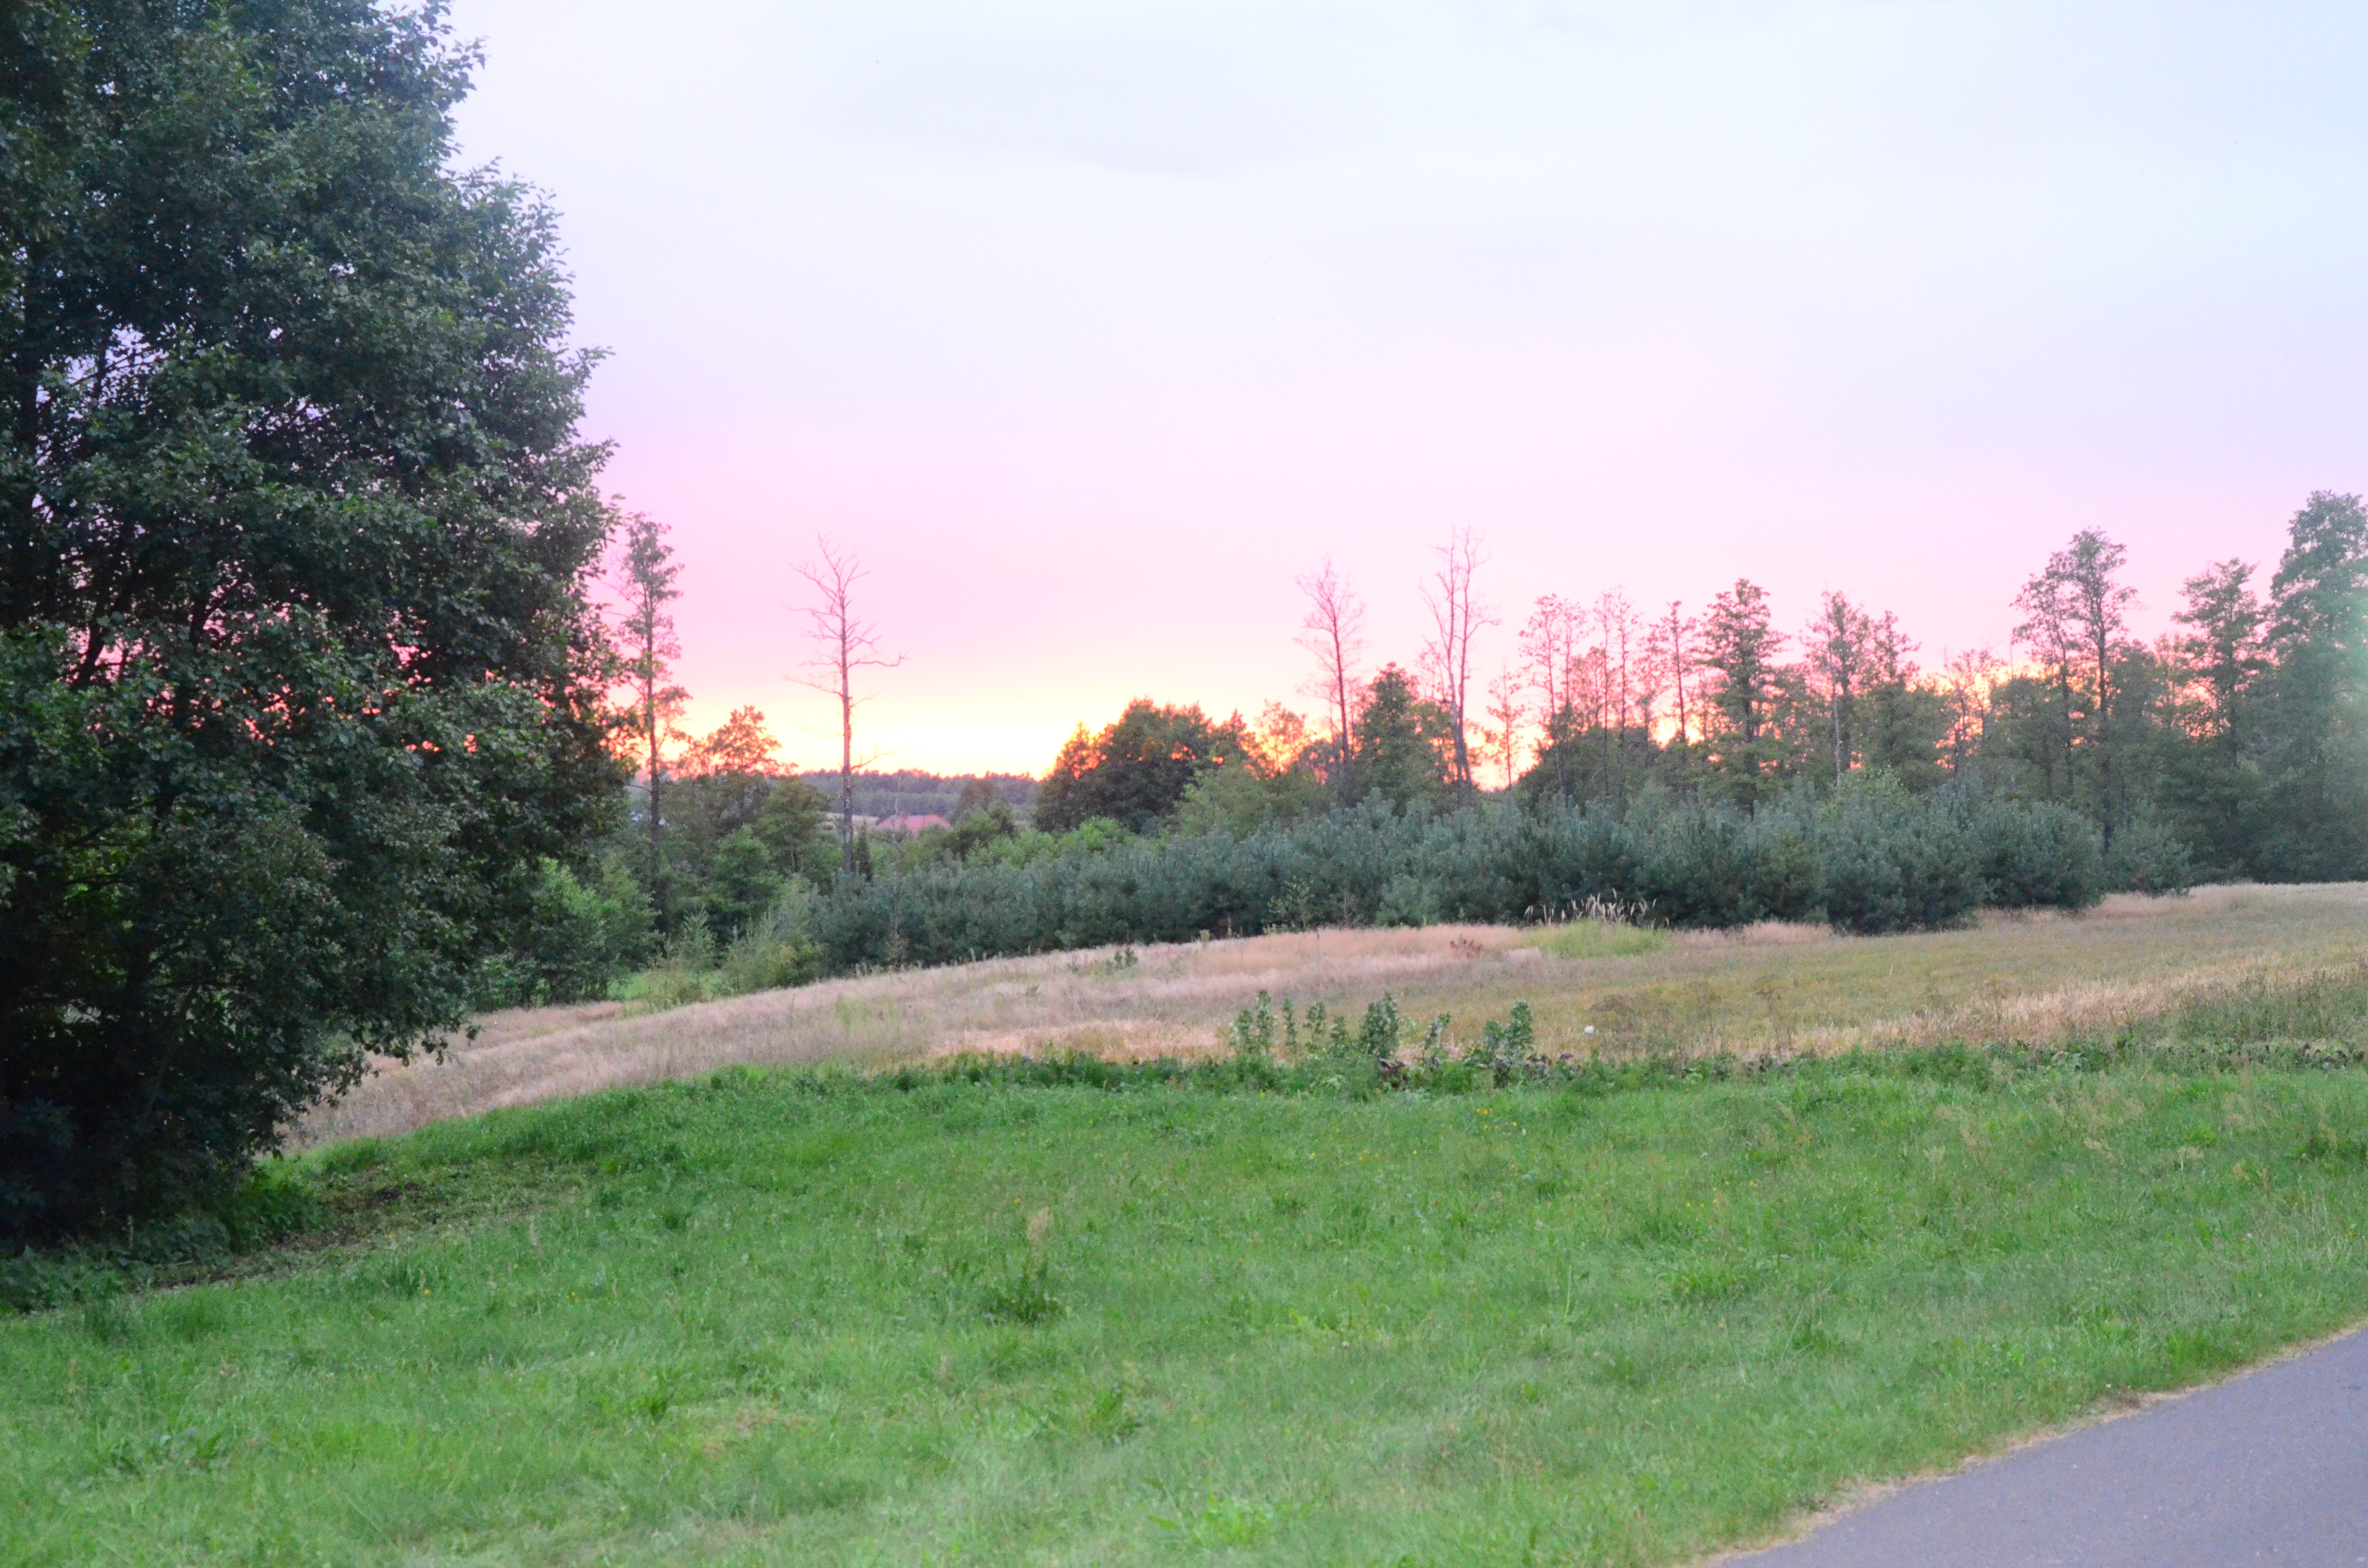
tree, grass, farm, meadow, rural area, woody plant